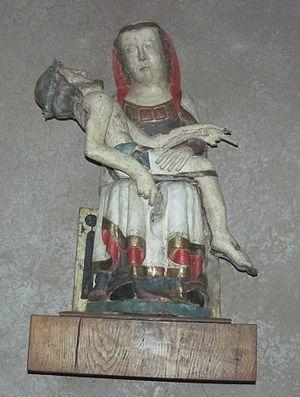
Vierge de la Piété (Bois polychrome du XVe siècle)
Sigolsheim est une ancienne commune française située dans le département du Haut-Rhin, en région Grand Est.